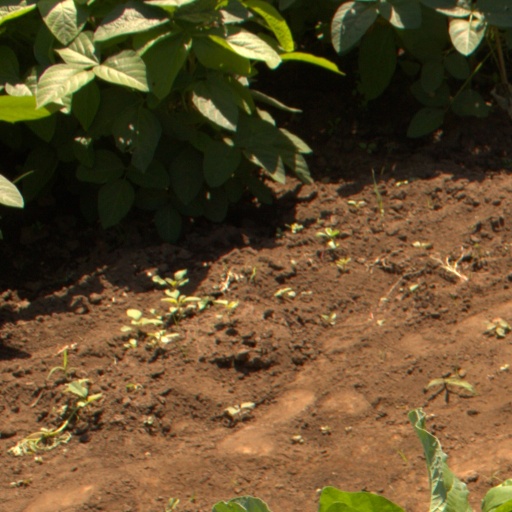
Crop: soybean